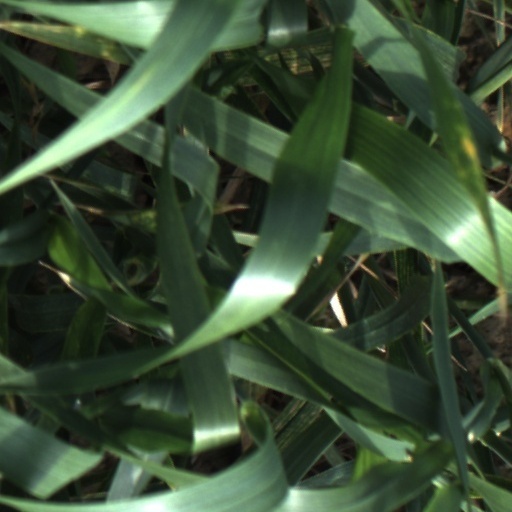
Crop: wheat